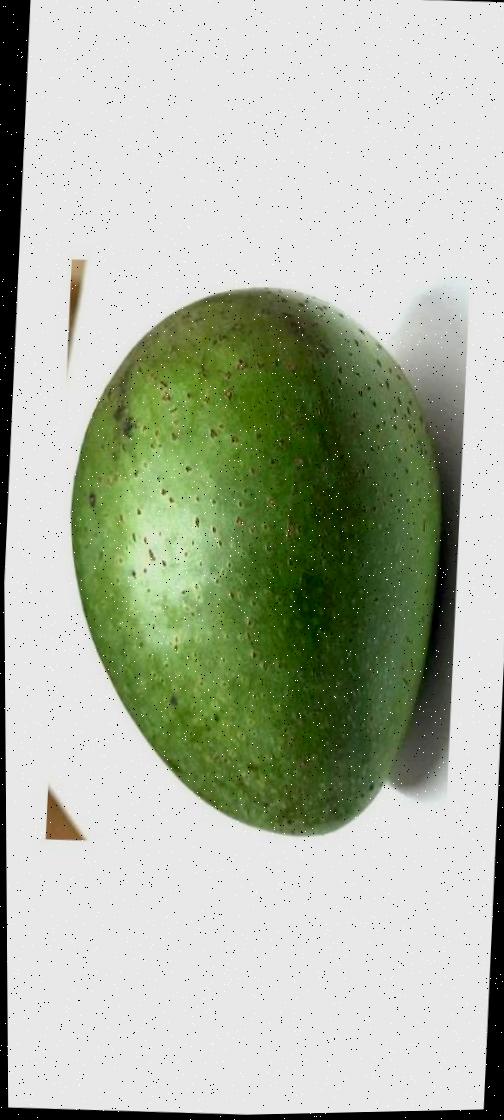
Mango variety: Ashshina Zhinuk